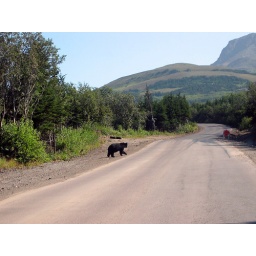
This little bear crossed the road right in front of our van